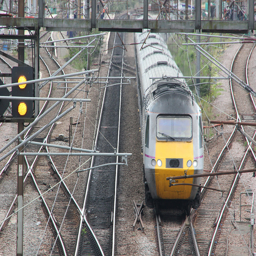
A yellow and grey train on tracks beneath a traffic signal
A train that is sitting on the tracks.
The train is traveling through the busy rail intersection.
A passenger train that is driving on some tracks.
A yellow and grey train on train tracks.